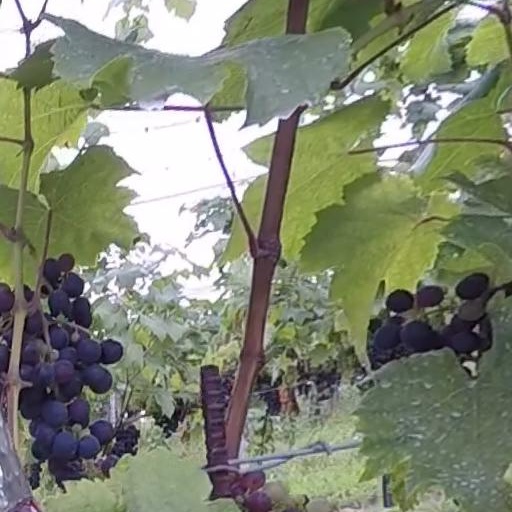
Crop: grape